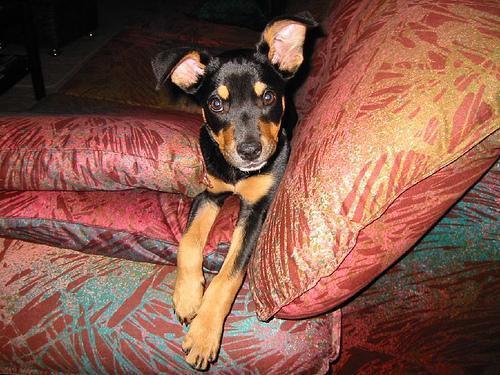
kelpie